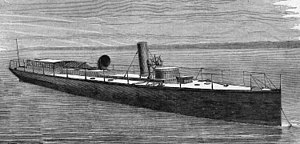
Liste over skibe bygget hos John I. Thornycroft & Company, Chiswick / Skibe og både
Dette er en liste over skibe bygget af John I. Thornycroft & Company på værftet i Chiswick, England. Produktionen af større skibe flyttede til værftet i Woolston i 1904 og produktionen i Chiswick ophørte i 1909.